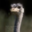
Label: bird